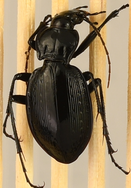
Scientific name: Carabus goryi
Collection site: Mountain Lake Biological Station NEON (MLBS), plot MLBS_002